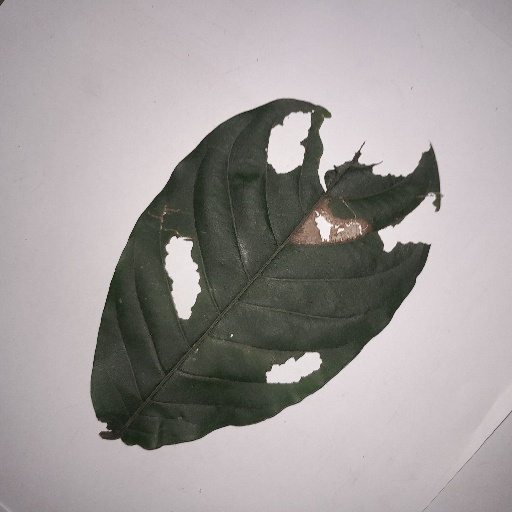
Species: HariTaki
Leaf condition: Bacterial Spot